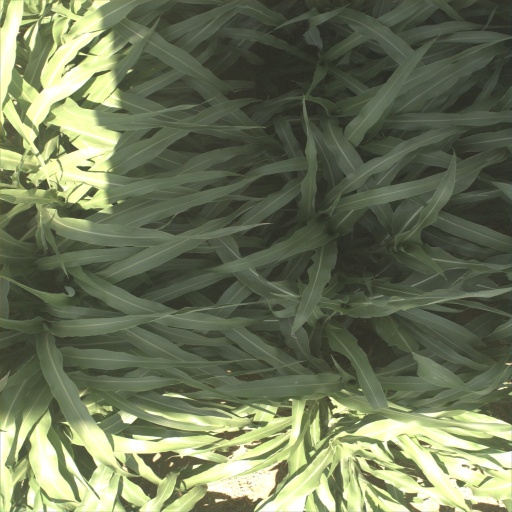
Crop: sorghum